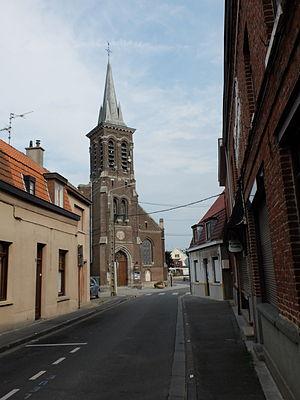
Vue de l'église de Toufflers.
Toufflers est une commune française, située dans le département du Nord en région Hauts-de-France. Elle fait partie de la Métropole européenne de Lille.